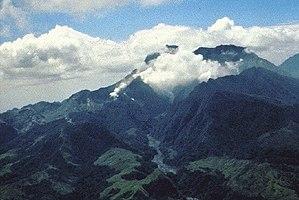
Le Pinatubo est un stratovolcan actif situé dans l'ouest de l'île de Luçon aux Philippines, à moins d'une centaine de kilomètres au nord-ouest de la capitale Manille. Considéré comme éteint et recouvert d'une épaisse forêt tropicale habitée par des milliers de personnes de l'ethnie Aeta, le volcan se réveille en juin 1991 après 500 ans de sommeil.